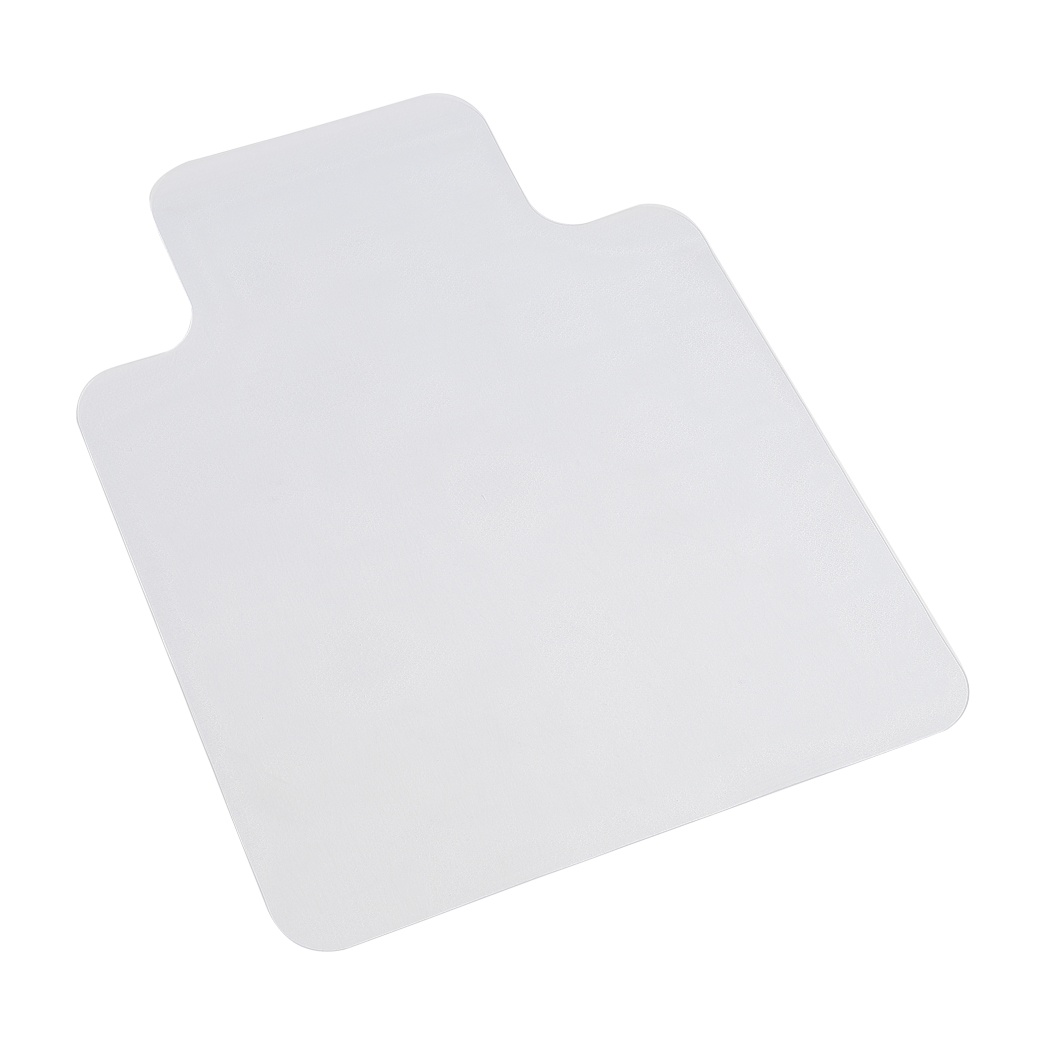
Chair Mat Carpet Hard Floor Protectors Home Office Room Computer Work PVC Mats No Pin
DESCRIPTION As chair is an essential thing in our lifetime, using long time is obvious to create unsightly damage or a potential hazard. The Chair Mat protects your carpet, reducing stress caused by swiveling and wheeling. With grippers on the back side of the mat, it is an optimize choice for carpet resists scuffs and scratches. An easy solution to protect your floors, grab a chair mat for your floors. Key features Floor protection Prevent floor scratches Notched stud design Indentation free Premium PVC material 5mm thickness Suitable for any surface Home or office use Note: Flatten the mat by putting some heavy objects on top as it packaged in a roll up shape. If it’s still unflattened, please run it with hot water and let it cool down then pull it outwards to flatten it. SPECIFICATION Material: PVC plastic Thickness: 2mm (without grippers) Dimension: 135cm x 114cm Colour: White PACKAGE CONTENTS 1x Chair Mat
Brand: Awesome™
Category: Office Supplies > Office & Chair Mats